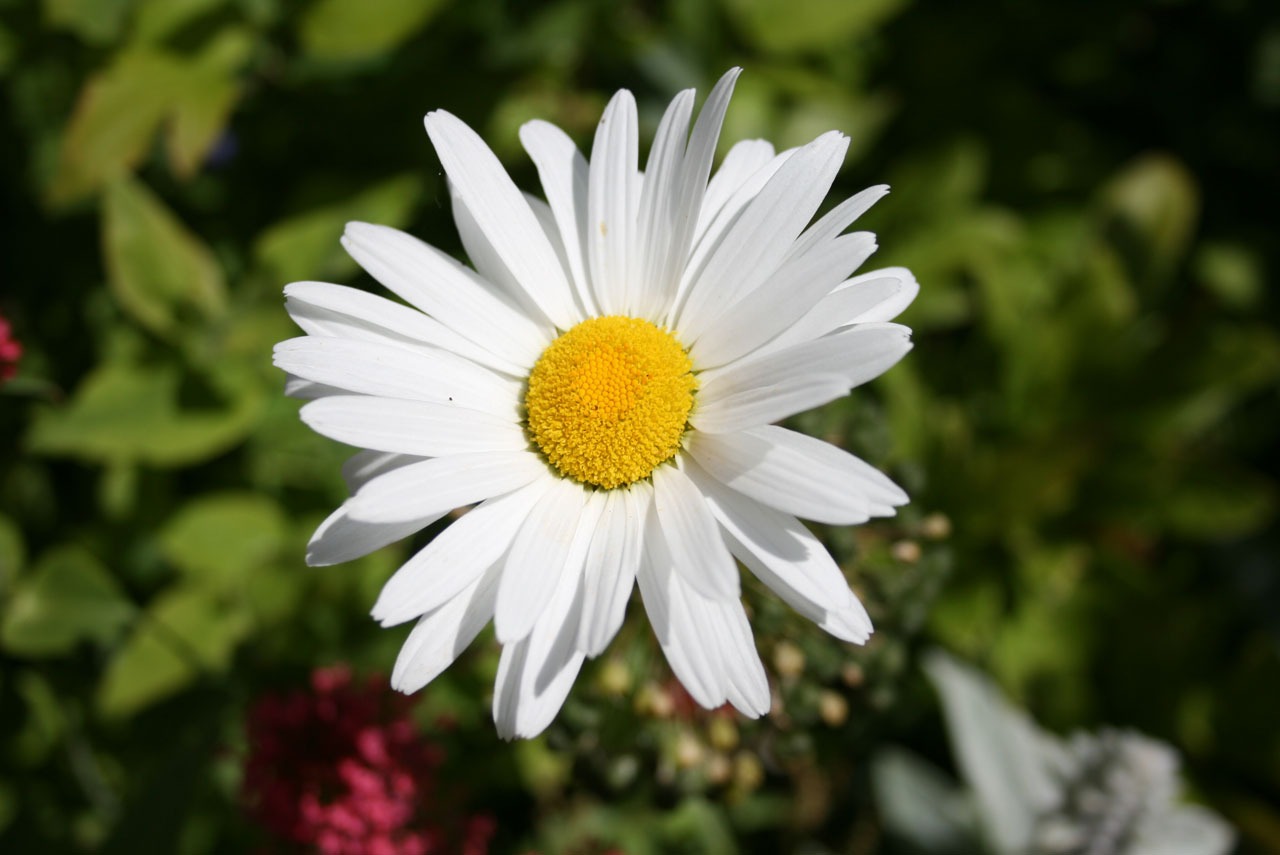
blossom, plant, white, flower, petal, daisy, green, color, botany, yellow, garden, flora, plants, wildflower, flowers, close up, display, growing, daisies, flowerbed, attractive, macro photography, flowering plant, daisy family, oxeye daisy, annual plant, land plant, chamaemelum nobile, marguerite daisy